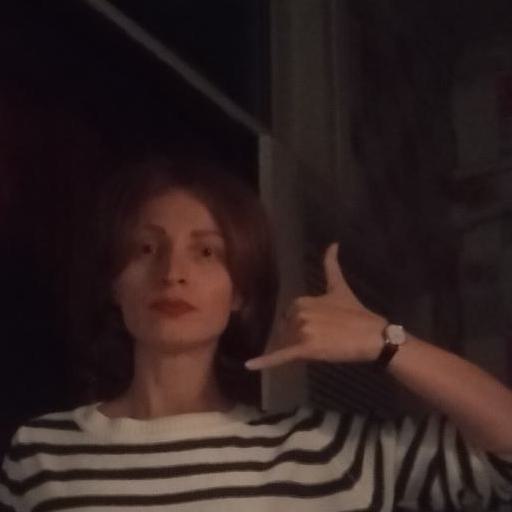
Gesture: call